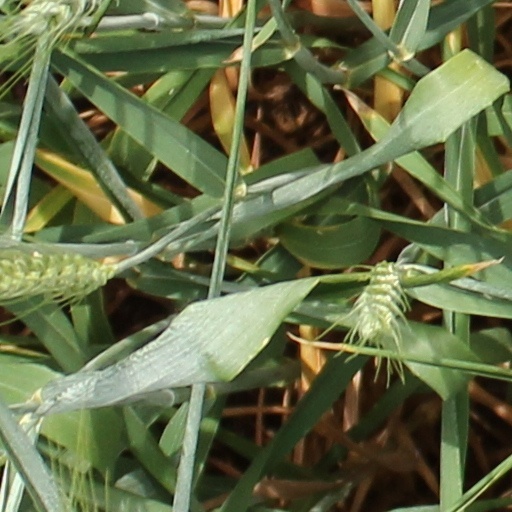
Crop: wheat